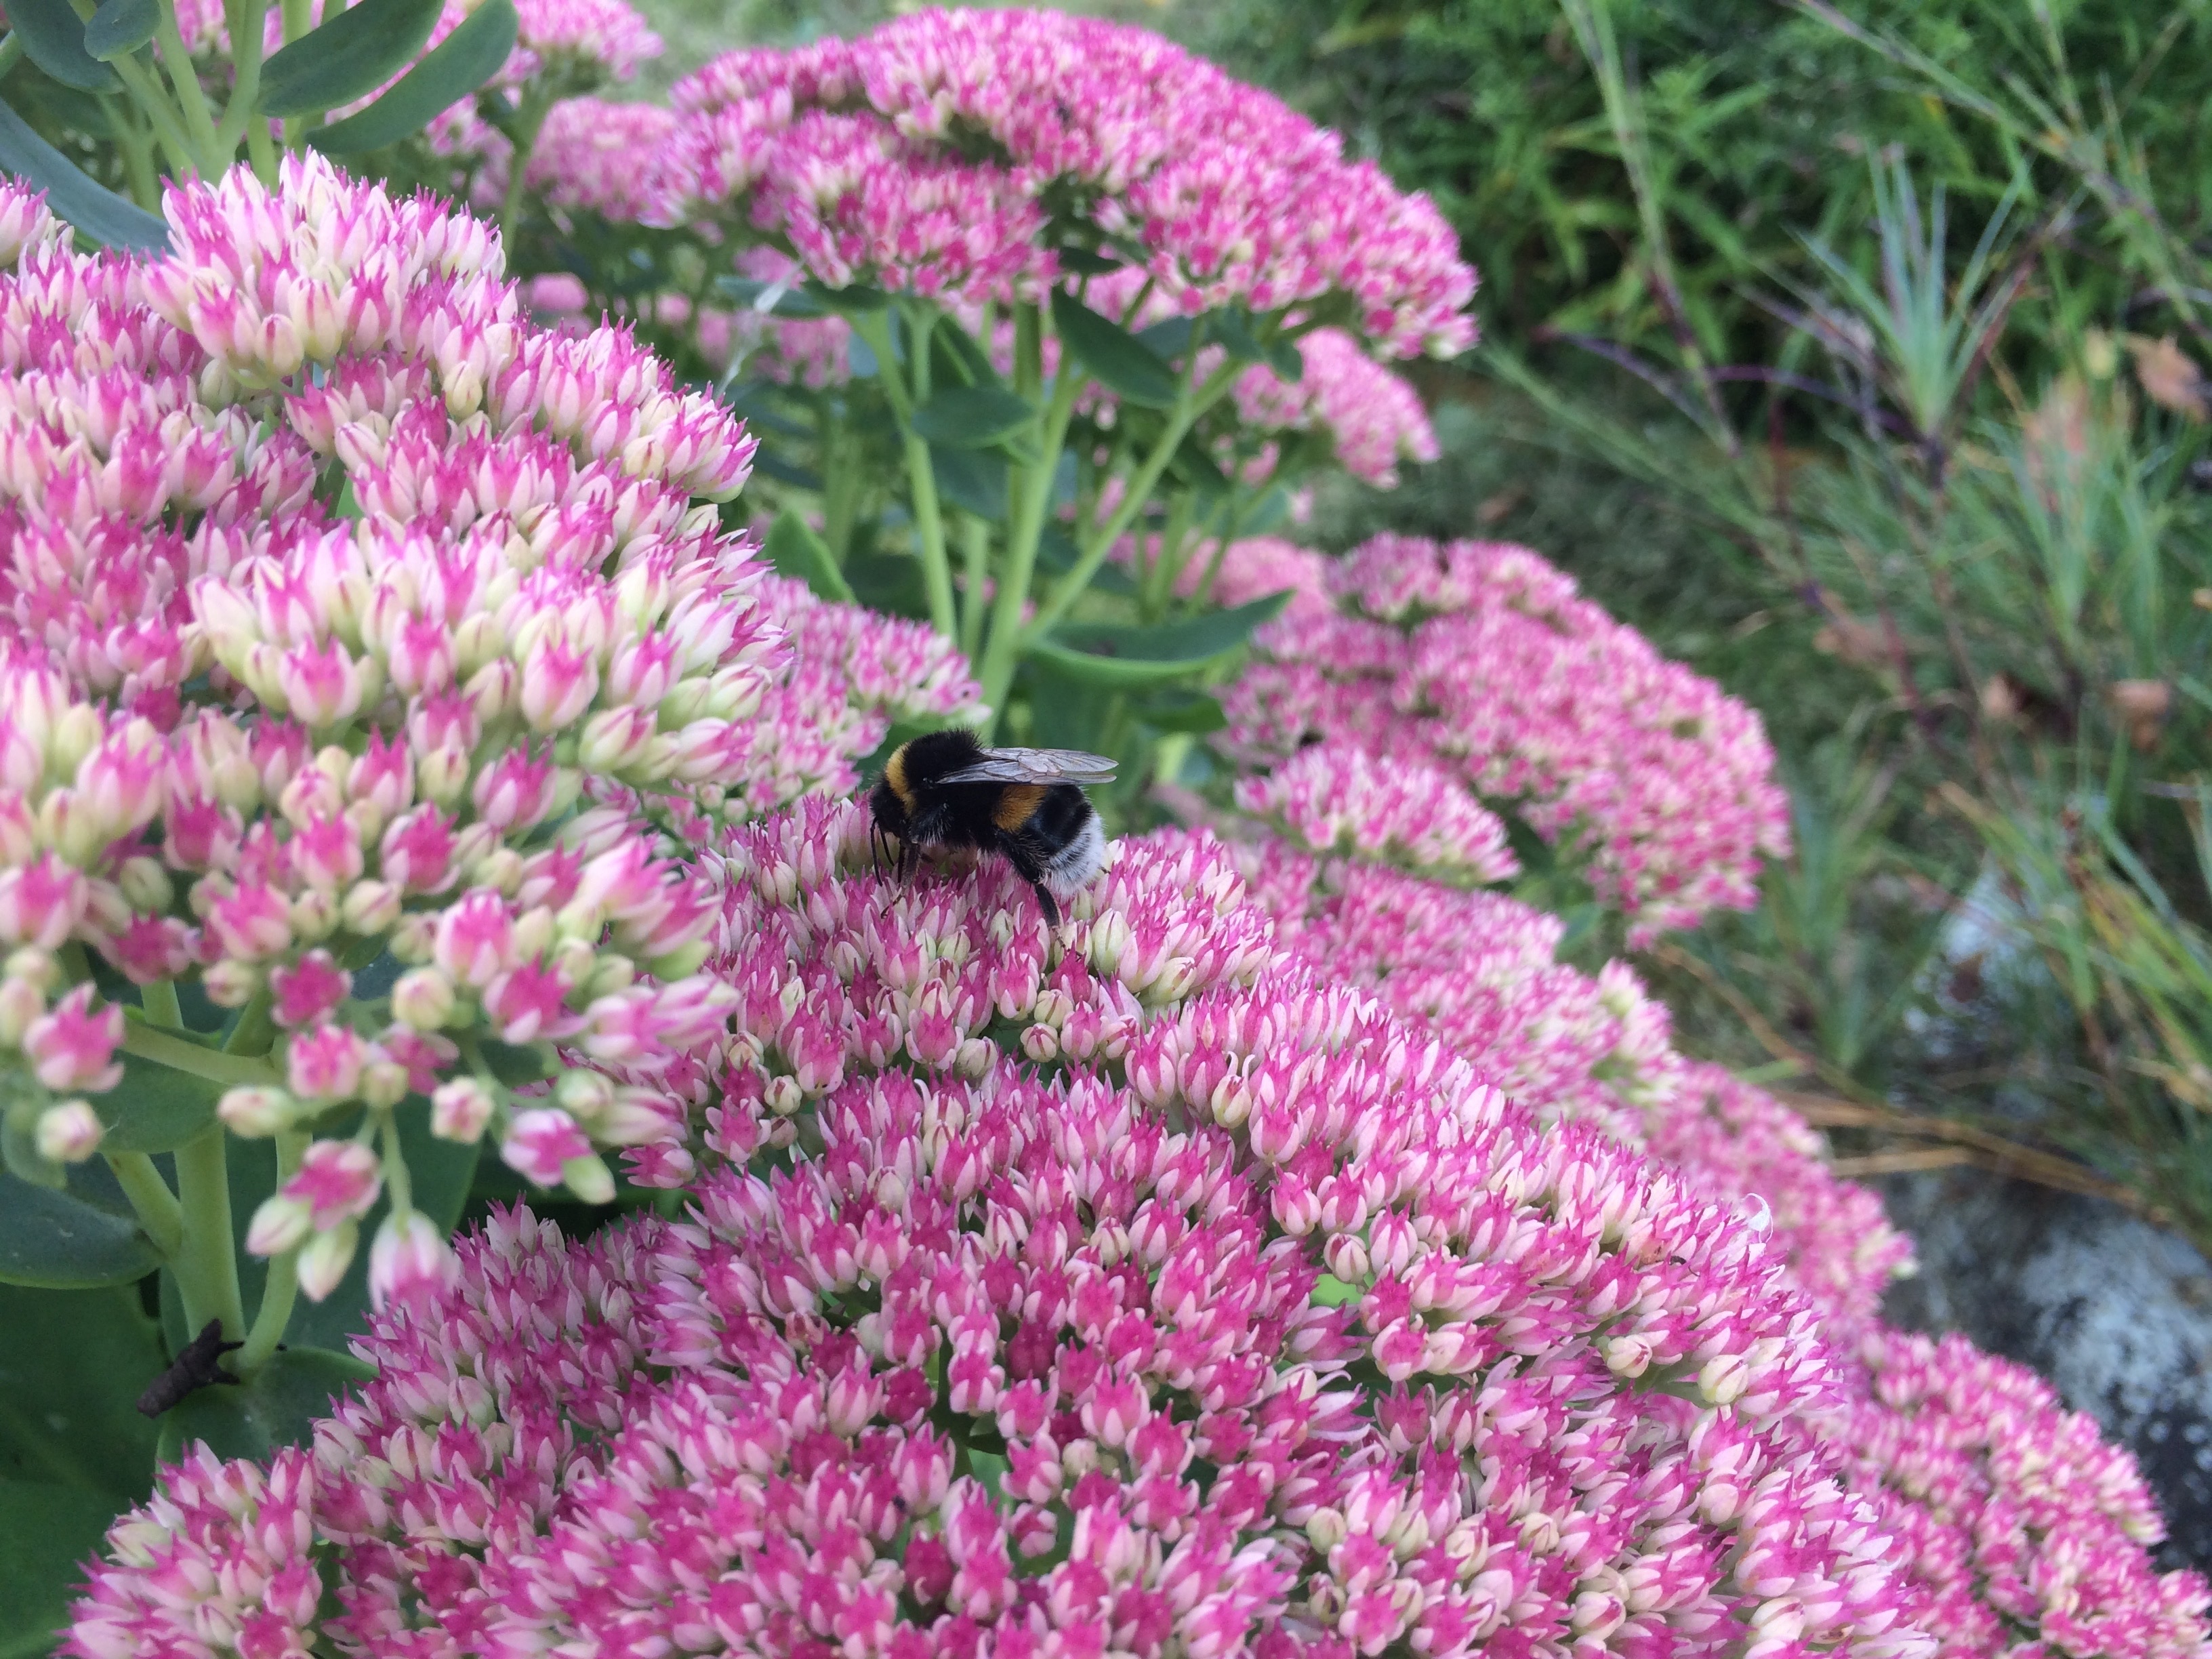
plant, flower, herb, insect, botany, butterfly, garden, flora, invertebrate, shrub, flowering plant, daisy family, annual plant, land plant, moths and butterflies